Min Yŏnghwan

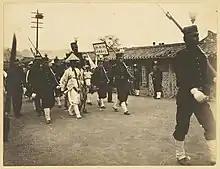
State funeral of Min Yŏnghwan

Some officials, including Jo Byeongse, and his rickshaw puller, committed suicide following Min's death.